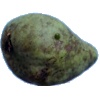
Label: pear_stone